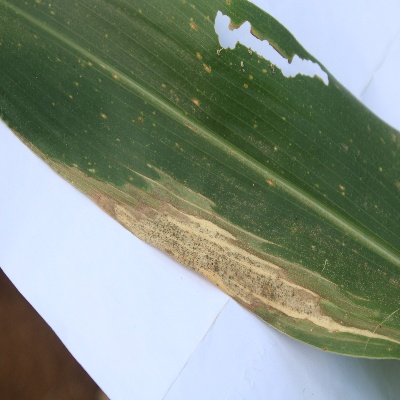
Crop: Maize
Condition: leaf blight